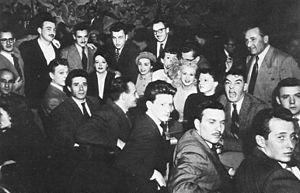
Un groupe d'artistes réunis au Faisan Doré
Le cabaret Au Faisan Doré fut le premier grand cabaret francophone du Québec. Il permit d'assurer une visibilité à une multitude d'artistes francophones québécois tout en accueillant de grandes vedettes françaises.